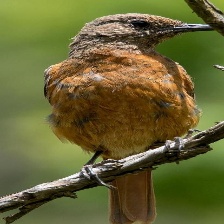
Species: CAPE ROCK THRUSH
Scientific name: MONTICOLA RUPESTRIS